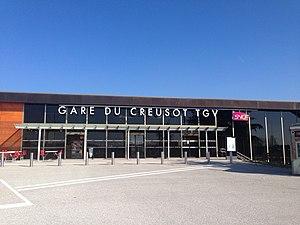
Gare du Creusot-TGV en 2017
La gare du Creusot TGV, portant le nom officiel de Le Creusot - Montceau - Montchanin, est une gare ferroviaire française de la ligne de Combs-la-Ville à Saint-Louis, située à proximité de Montchanin, sur le territoire de la commune d'Écuisses, dans le département de Saône-et-Loire, en région Bourgogne-Franche-Comté. Par la route, la gare est à 2 km au nord du croisement entre la route nationale 80 et la route nationale 70, à 8 km du Creusot et à 15 km de Montceau-les-Mines.